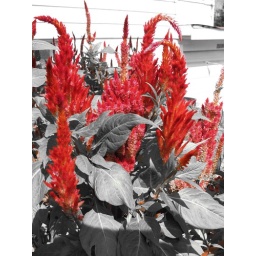
black white red flower shot. with one coloer in black and white shot